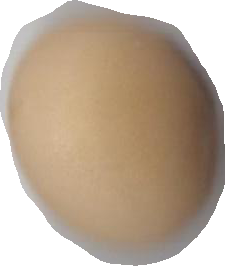
Variety: Anjasmoro